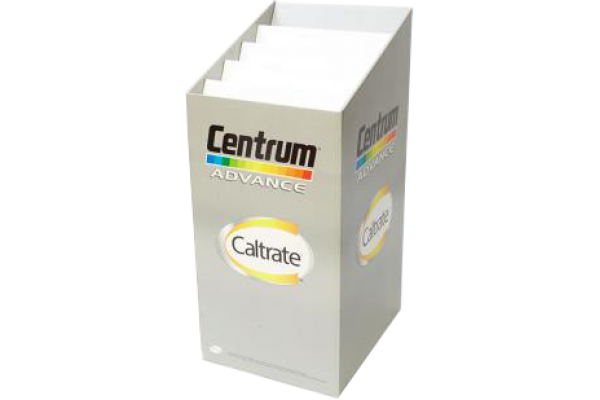
Label: cardboard